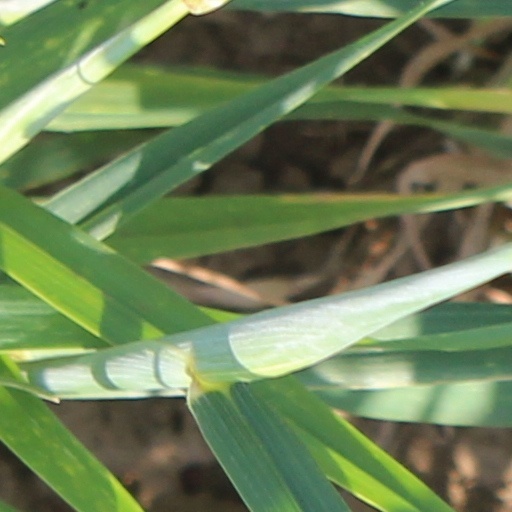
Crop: wheat